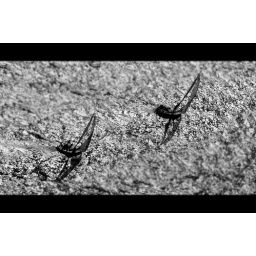
I shot this from a rented plane on the day of a boat race in Charelston Harbor.